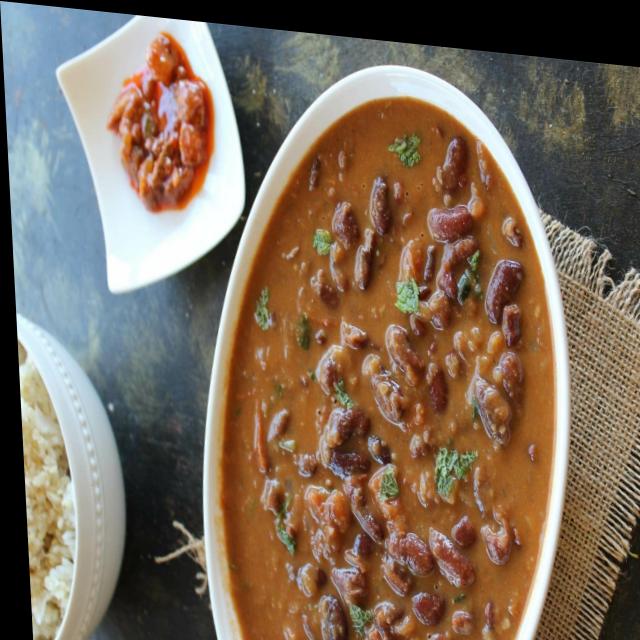
Dish: rajma_curry